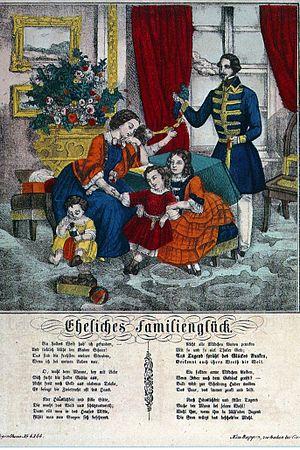
La Révolution industrielle en Allemagne désigne la percée de l'industrialisation en Allemagne au XIXᵉ siècle. Cette période débute en 1815 selon Hubert Kiesewetter, ou en 1835 selon
La Confédération germanique est une confédération européenne ayant existé de 1815 à 1866. Elle est formée lors du congrès de Vienne, en remplacement de la confédération du Rhin sous protectorat de Napoléon Iᵉʳ. La Confédération germanique reprend en grande partie les limites du Saint-Empire romain germanique, incluant donc des populations non germanophones. Restent hors de la Confédération les territoires autrichiens relevant du royaume de Hongrie et les territoires prussiens à l'est du Brandebourg.